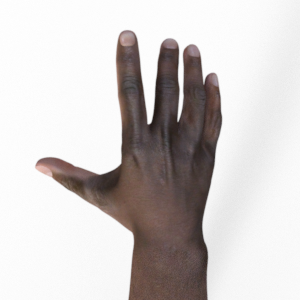
Label: paper